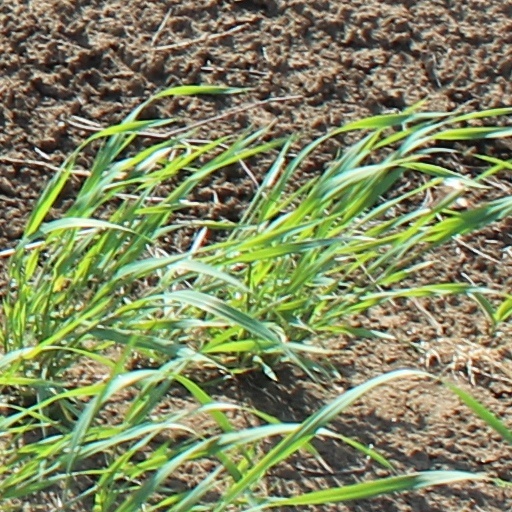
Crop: wheat